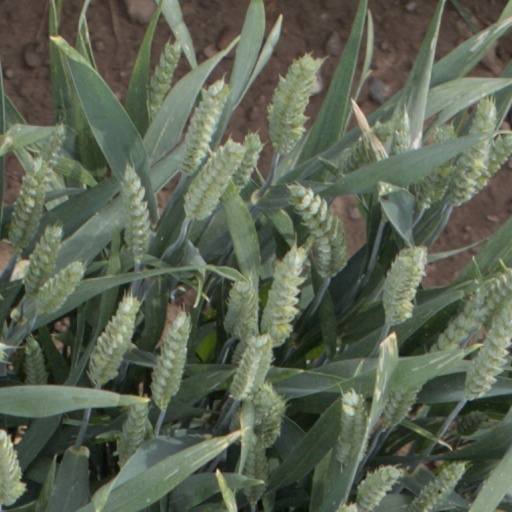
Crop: wheat